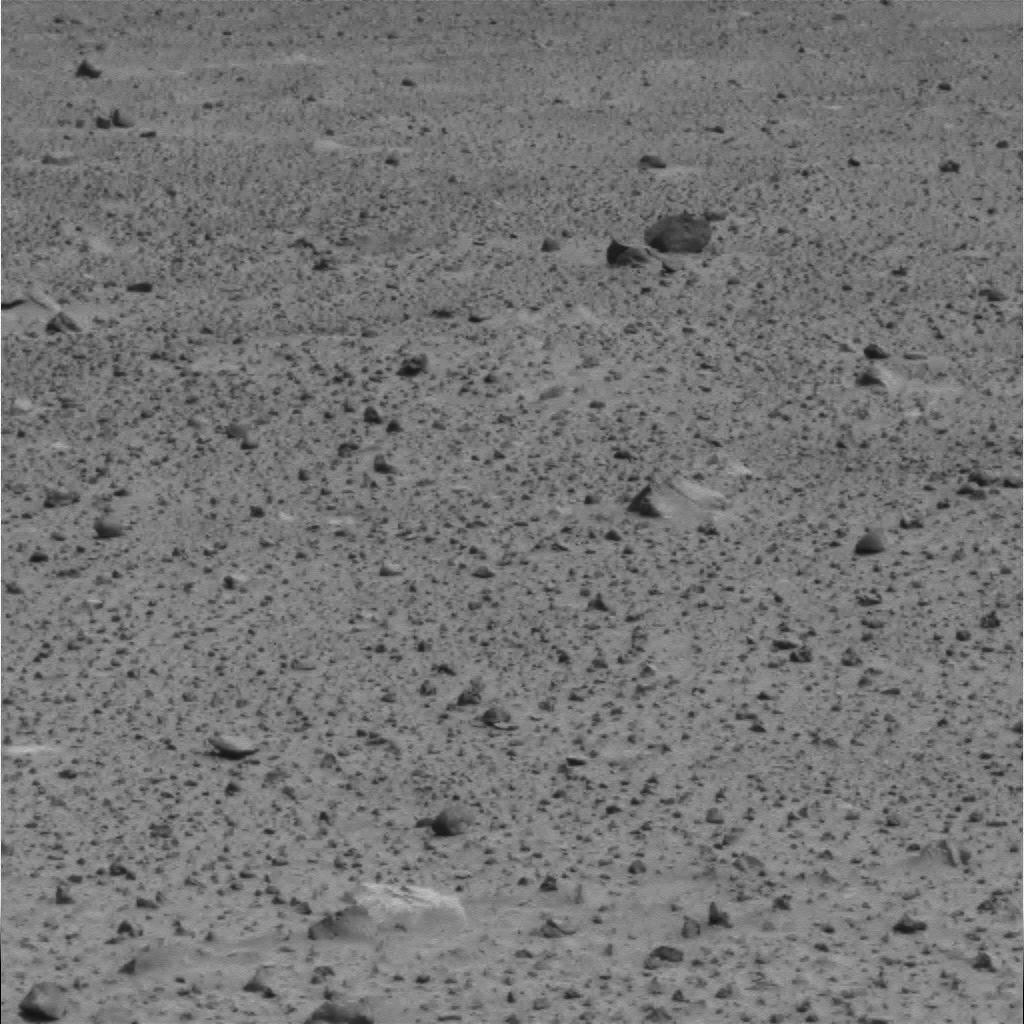
Surface features visible: Float Rocks, Clasts, Soil, Nearby Surface